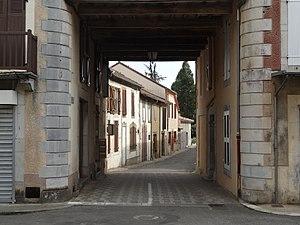
Passage couvert à Miélan.
Miélan est une commune française située dans le département du Gers, en région Occitanie.